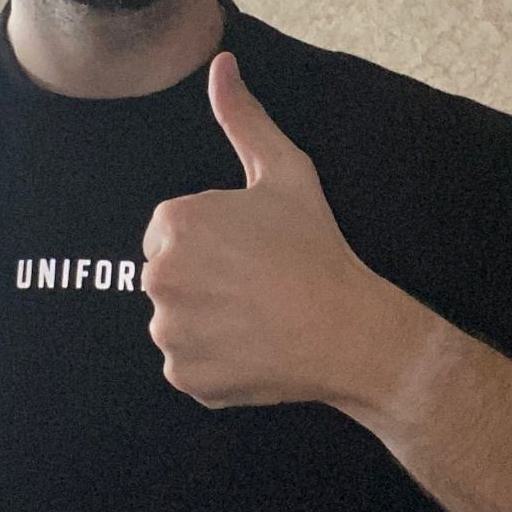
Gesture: like